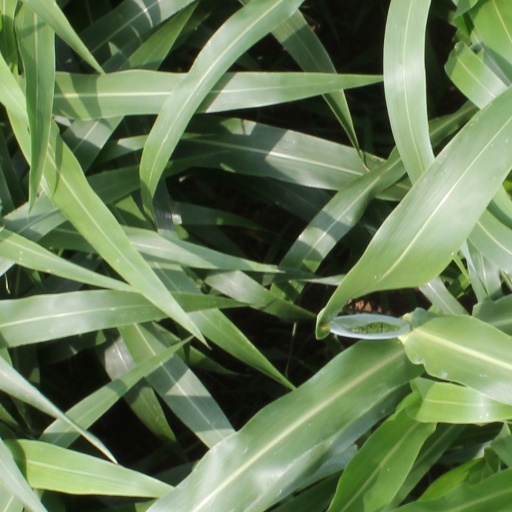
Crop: sorghum